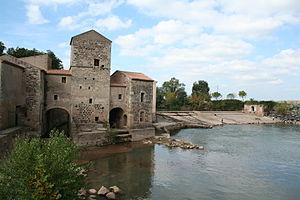
Saint-Thibéry (Hérault) - Moulin médiéval sur l'Hérault, situé près du pont romain. Auteur
L’Hérault est un fleuve côtier du sud de la France dans la région Occitanie, dans les départements du Gard et de l'Hérault, qui se jette dans la Mer Méditerranée après un parcours de 147,6 km.
Saint-Thibéry, en occitan Sant Tibèri, est une commune française située dans le département de l'Hérault, en région Occitanie.